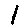
Label: 1